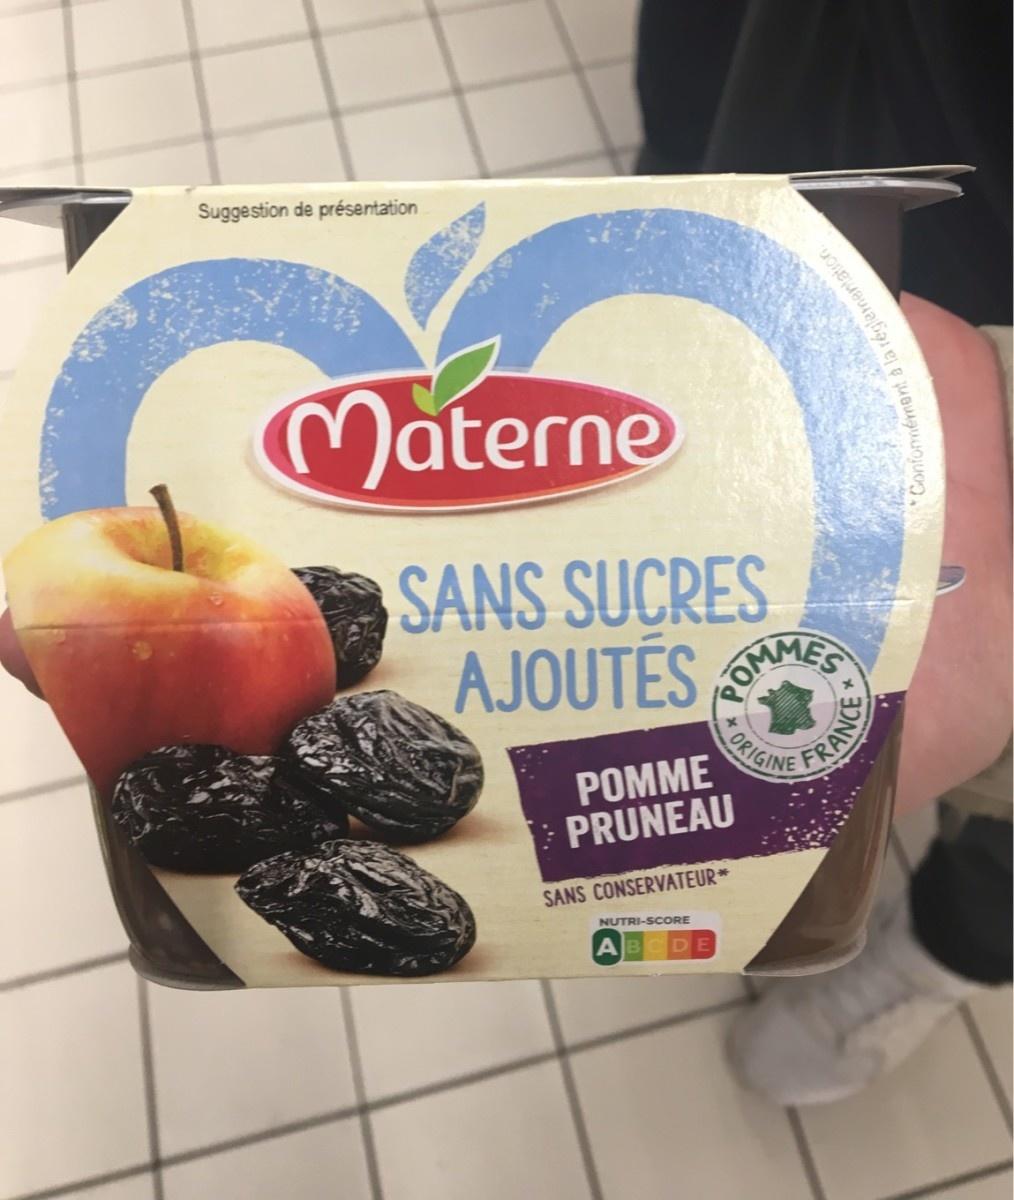
Nutri-Score label: nutriscore-a